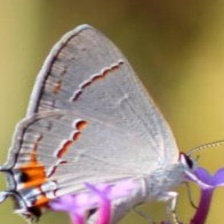
Species: PURPLE HAIRSTREAK